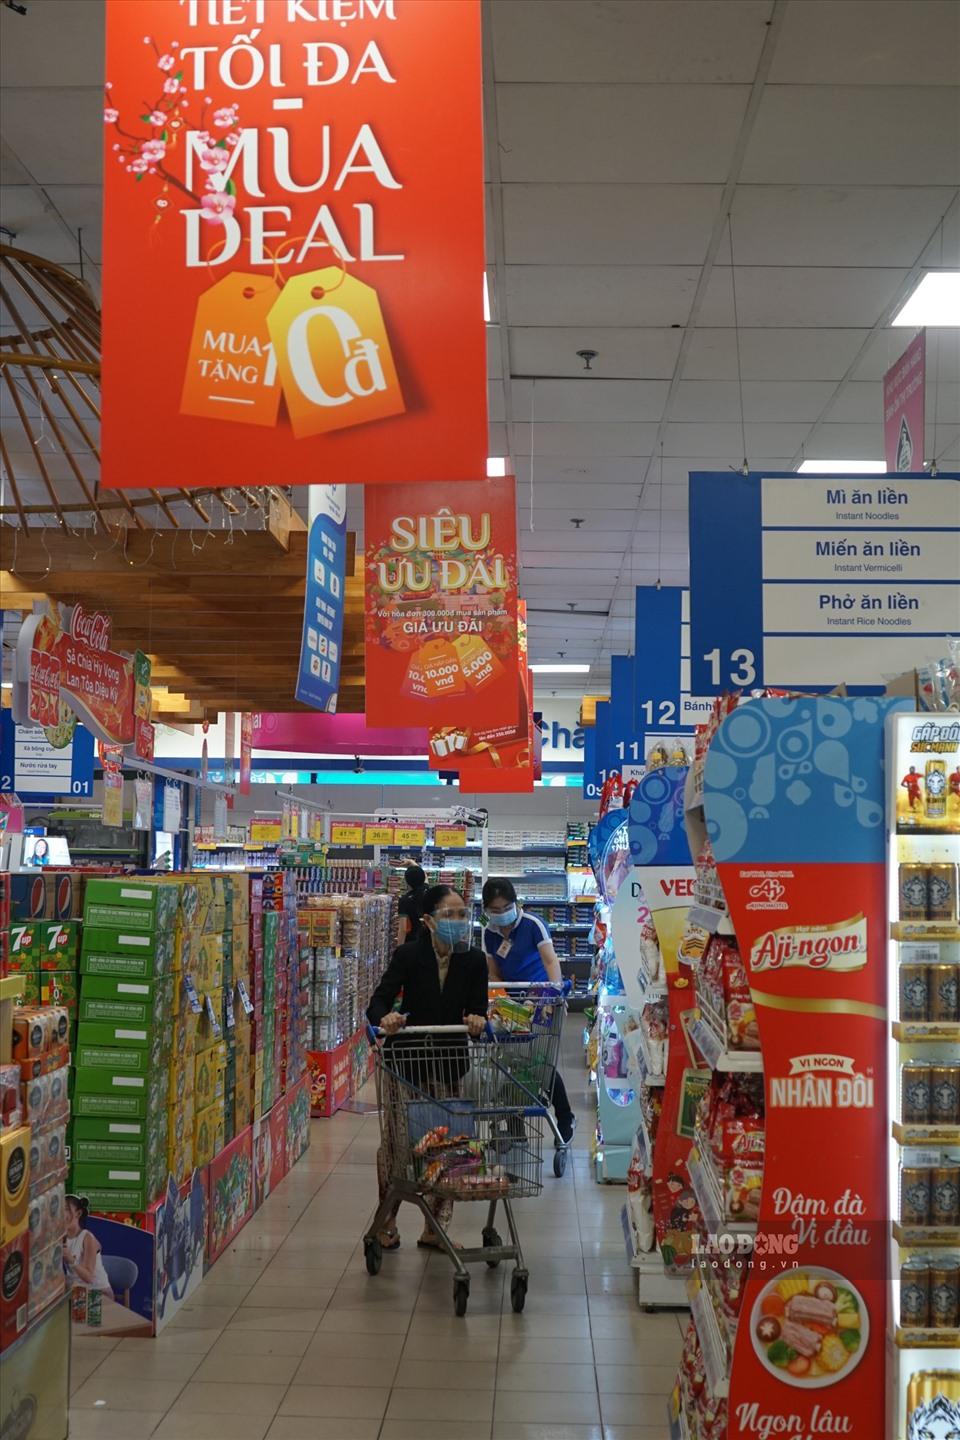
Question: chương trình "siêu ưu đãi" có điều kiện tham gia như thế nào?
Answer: điều kiện tham gia chương trình là mua hàng với hoá đơn trên 300 000 đồng